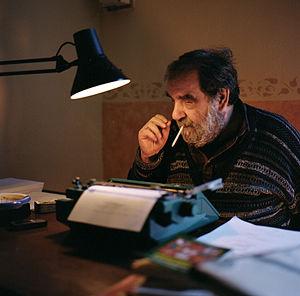
Franco Scaldati, né à Montelepre le 13 avril 1943 et mort à Palerme le 1ᵉʳ juin 2013, est un réalisateur, acteur et dramaturge italien.